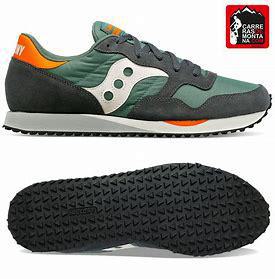
Brand: Saucony
Model: DXN